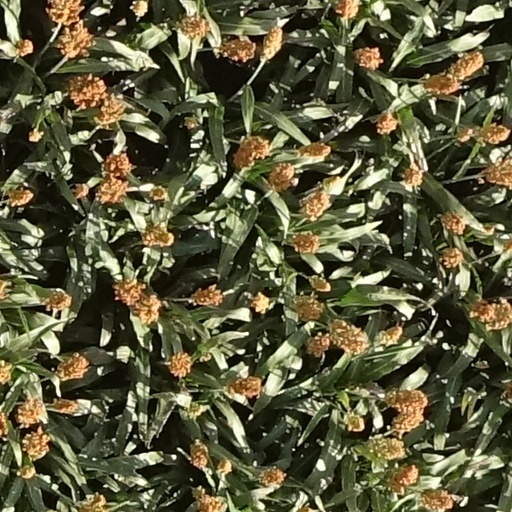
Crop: sorghum